Question: Please indicate a possible affordance area of jump_skateboard that can be used for stepping on
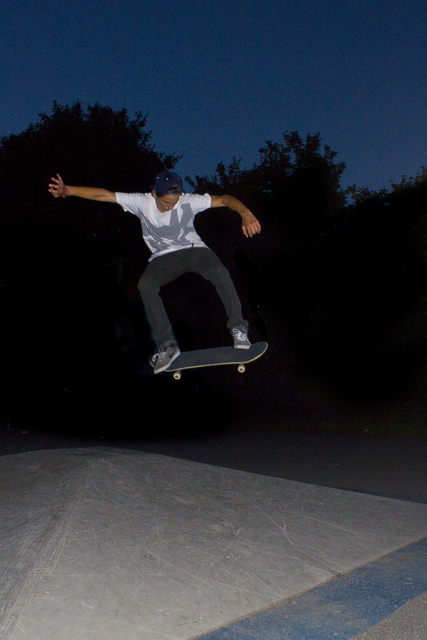
Answer: [140.701, 339.137, 271.227, 381.769]